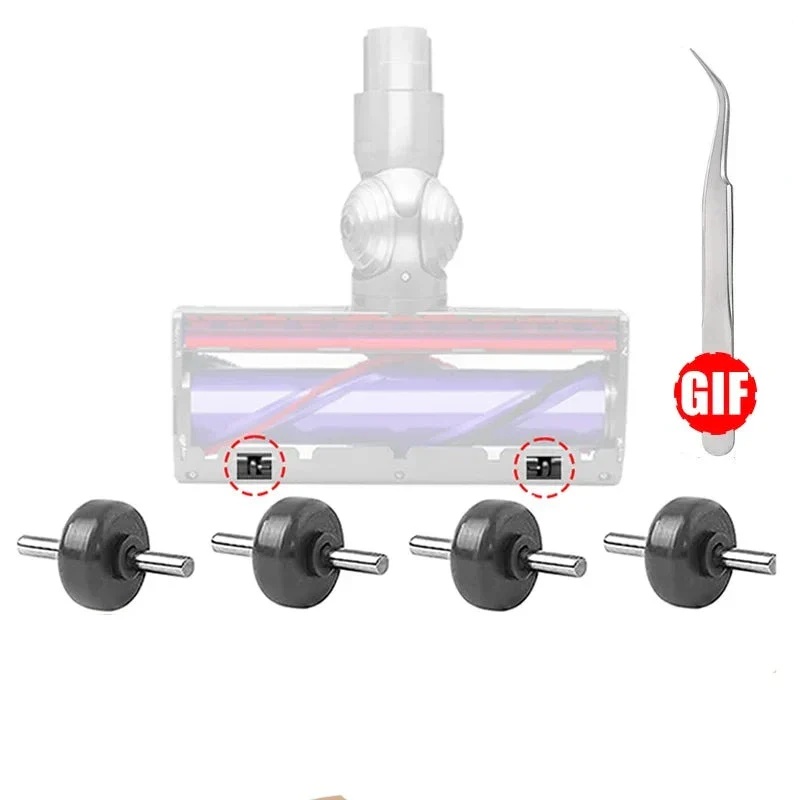
Compatible Soleplate Wheels for Dyson V6
Brand: PDDIUBI
Category: Home & Garden > Household Appliance Accessories > Vacuum Accessories > Wheels Replacement Kits